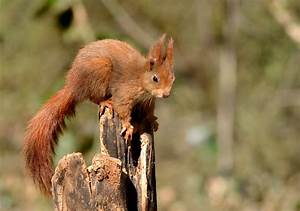
Label: squirrel